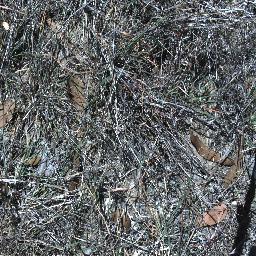
Label: negative